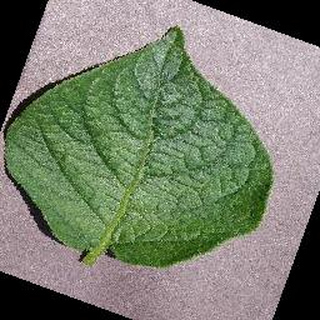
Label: healthy_potato